Zamora Cathedral

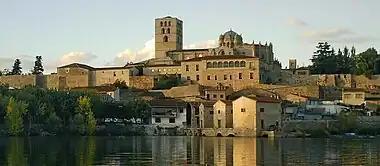
Overview of the Castle and Cathedral of Zamora.

The Cathedral of Zamora is a Catholic cathedral in Zamora, in Castile and León, Spain, located above the right bank of the Duero It remains surrounded by its old walls and gates.